M-125 (Michigan highway)

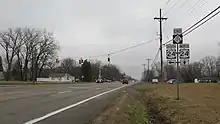
Northern terminus of M-125 at US 24

M-125 is maintained by the Michigan Department of Transportation (MDOT) like other state highways in Michigan. As a part of these maintenance responsibilities, the department tracks the volume of traffic that uses the roadways under its jurisdiction. These volumes are expressed using a metric called annual average daily traffic, which is a statistical calculation of the average daily number of vehicles on a segment of roadway. MDOT's surveys in 2011 showed that the highest traffic levels along M-125 were the 21,229 vehicles daily between Jones and Front streets in Monroe; the lowest counts were the 2,306 vehicles per day between Sterns and Erie roads near Erie. No section of M-125 has been listed on the National Highway System, a network of roads important to the country's economy, defense, and mobility.